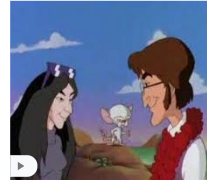
Portrait style: Cartoon Portrait